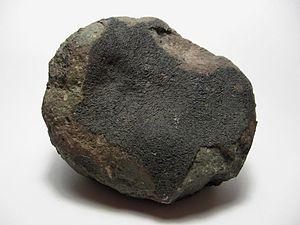
La ceinture principale d'astéroïdes est une région du Système solaire située entre les orbites de Mars et Jupiter. Elle contient un grand nombre d'astéroïdes.
La météorite d'Allende, ou simplement Allende, est la plus grosse météorite chondrite carbonée jamais trouvée sur Terre. Au moment de sa chute le 8 février 1969 dans l'État de Chihuahua au Mexique, elle pesait près de deux tonnes. L'étude des fragments de son champ de dispersion apportant de nombreuses informations sur les premiers temps de la formation du Système solaire fait qu'elle est considérée par les cosmochimistes comme la « pierre de Rosette » de la planétologie tant elle a fourni des informations sur la formation du système solaire.